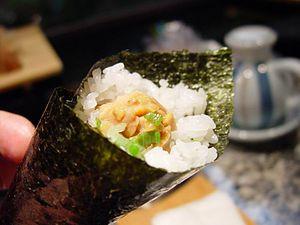
Koni Store est une chaîne brésilienne de produits alimentaires japonais basée à Rio de Janeiro, au Brésil. Ses restaurants vendent des plats populaires de la cuisine japonaise, tels que les temakis et les sushis, mais fonctionnent avec une logistique et une disposition de restauration rapide. Actuellement, Koni compte 32 magasins situés dans quatre états brésiliens et dans le District fédéral. Facile à trouver dans les grandes villes des États, Koni Store est devenue une chaîne très populaire au Brésil et a été citée dans un article du New York Times, selon lequel les étudiants de l'université « l'ont élevé à une collation post-clubbing sur un pied d'égalité avec la pizza. »